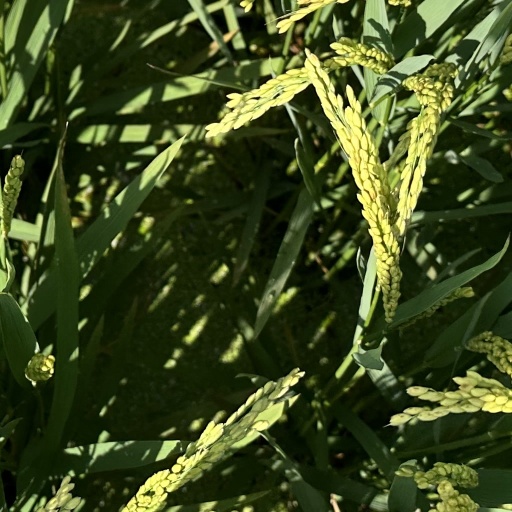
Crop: rice